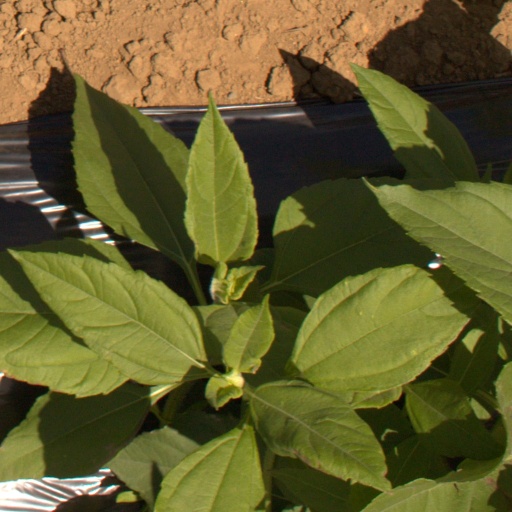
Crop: Jerusalem artichoke